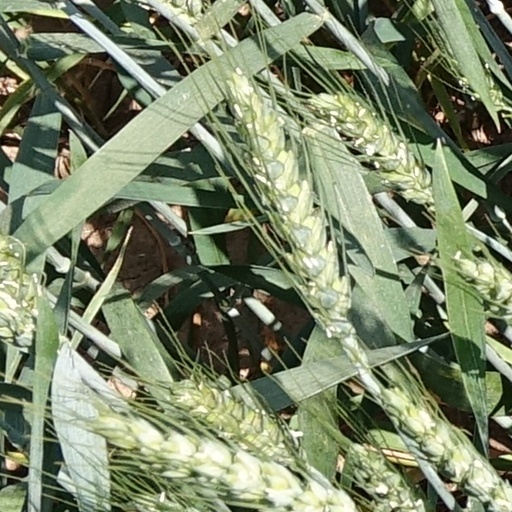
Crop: wheat